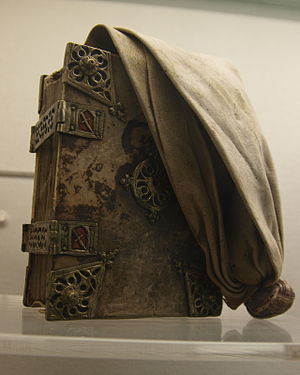
Posebind
Posebind fra Nürnberg (Hs 17231) af 1471
Et posebind eller en posebog er en type bogbind, som blev benyttet i Europa ca. 1400-1600. Der kendes 23 sådanne bind i forskellige biblioteker og samlinger. I kunst fra perioden forekommer posebind i over 800 kunstværker, så bindtypen har nok været mere udbredt end antallet af overleverede eksemplarer tyder på.